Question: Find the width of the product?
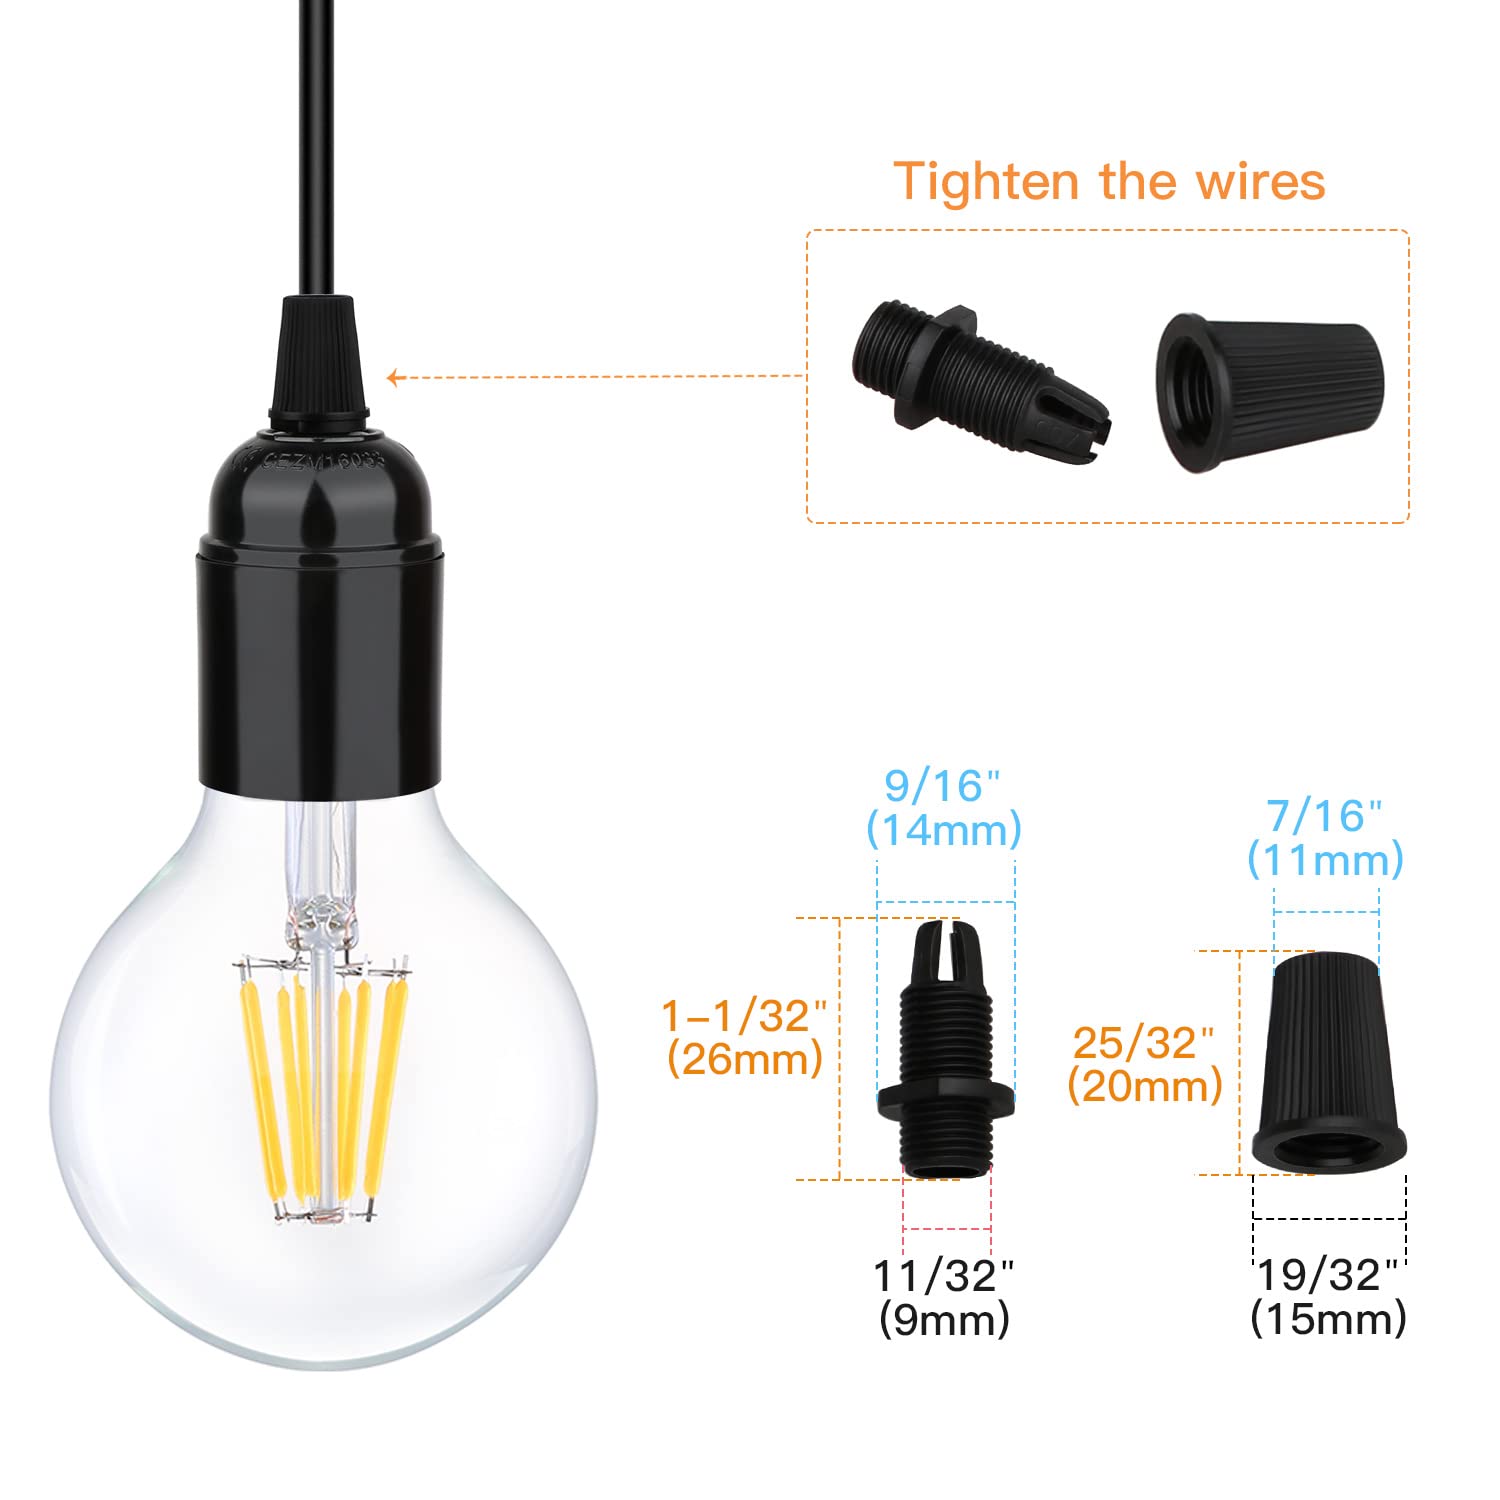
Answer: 0.78 inch